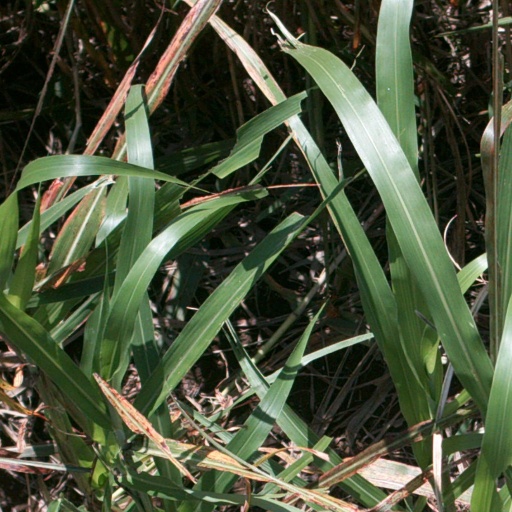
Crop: sorghum